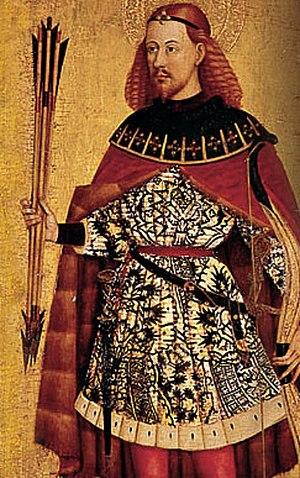
Ausiàs March, est un poète et chevalier valencien. Il est l'une des figures majeures du siècle d'or valencien et l'un des plus importants et influents auteurs de la littérature classique en langue catalane.